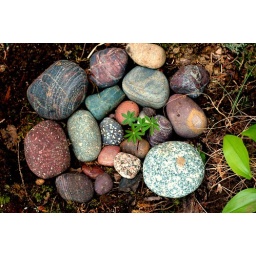
sweet lil' lupine in a bed of river and sea stones